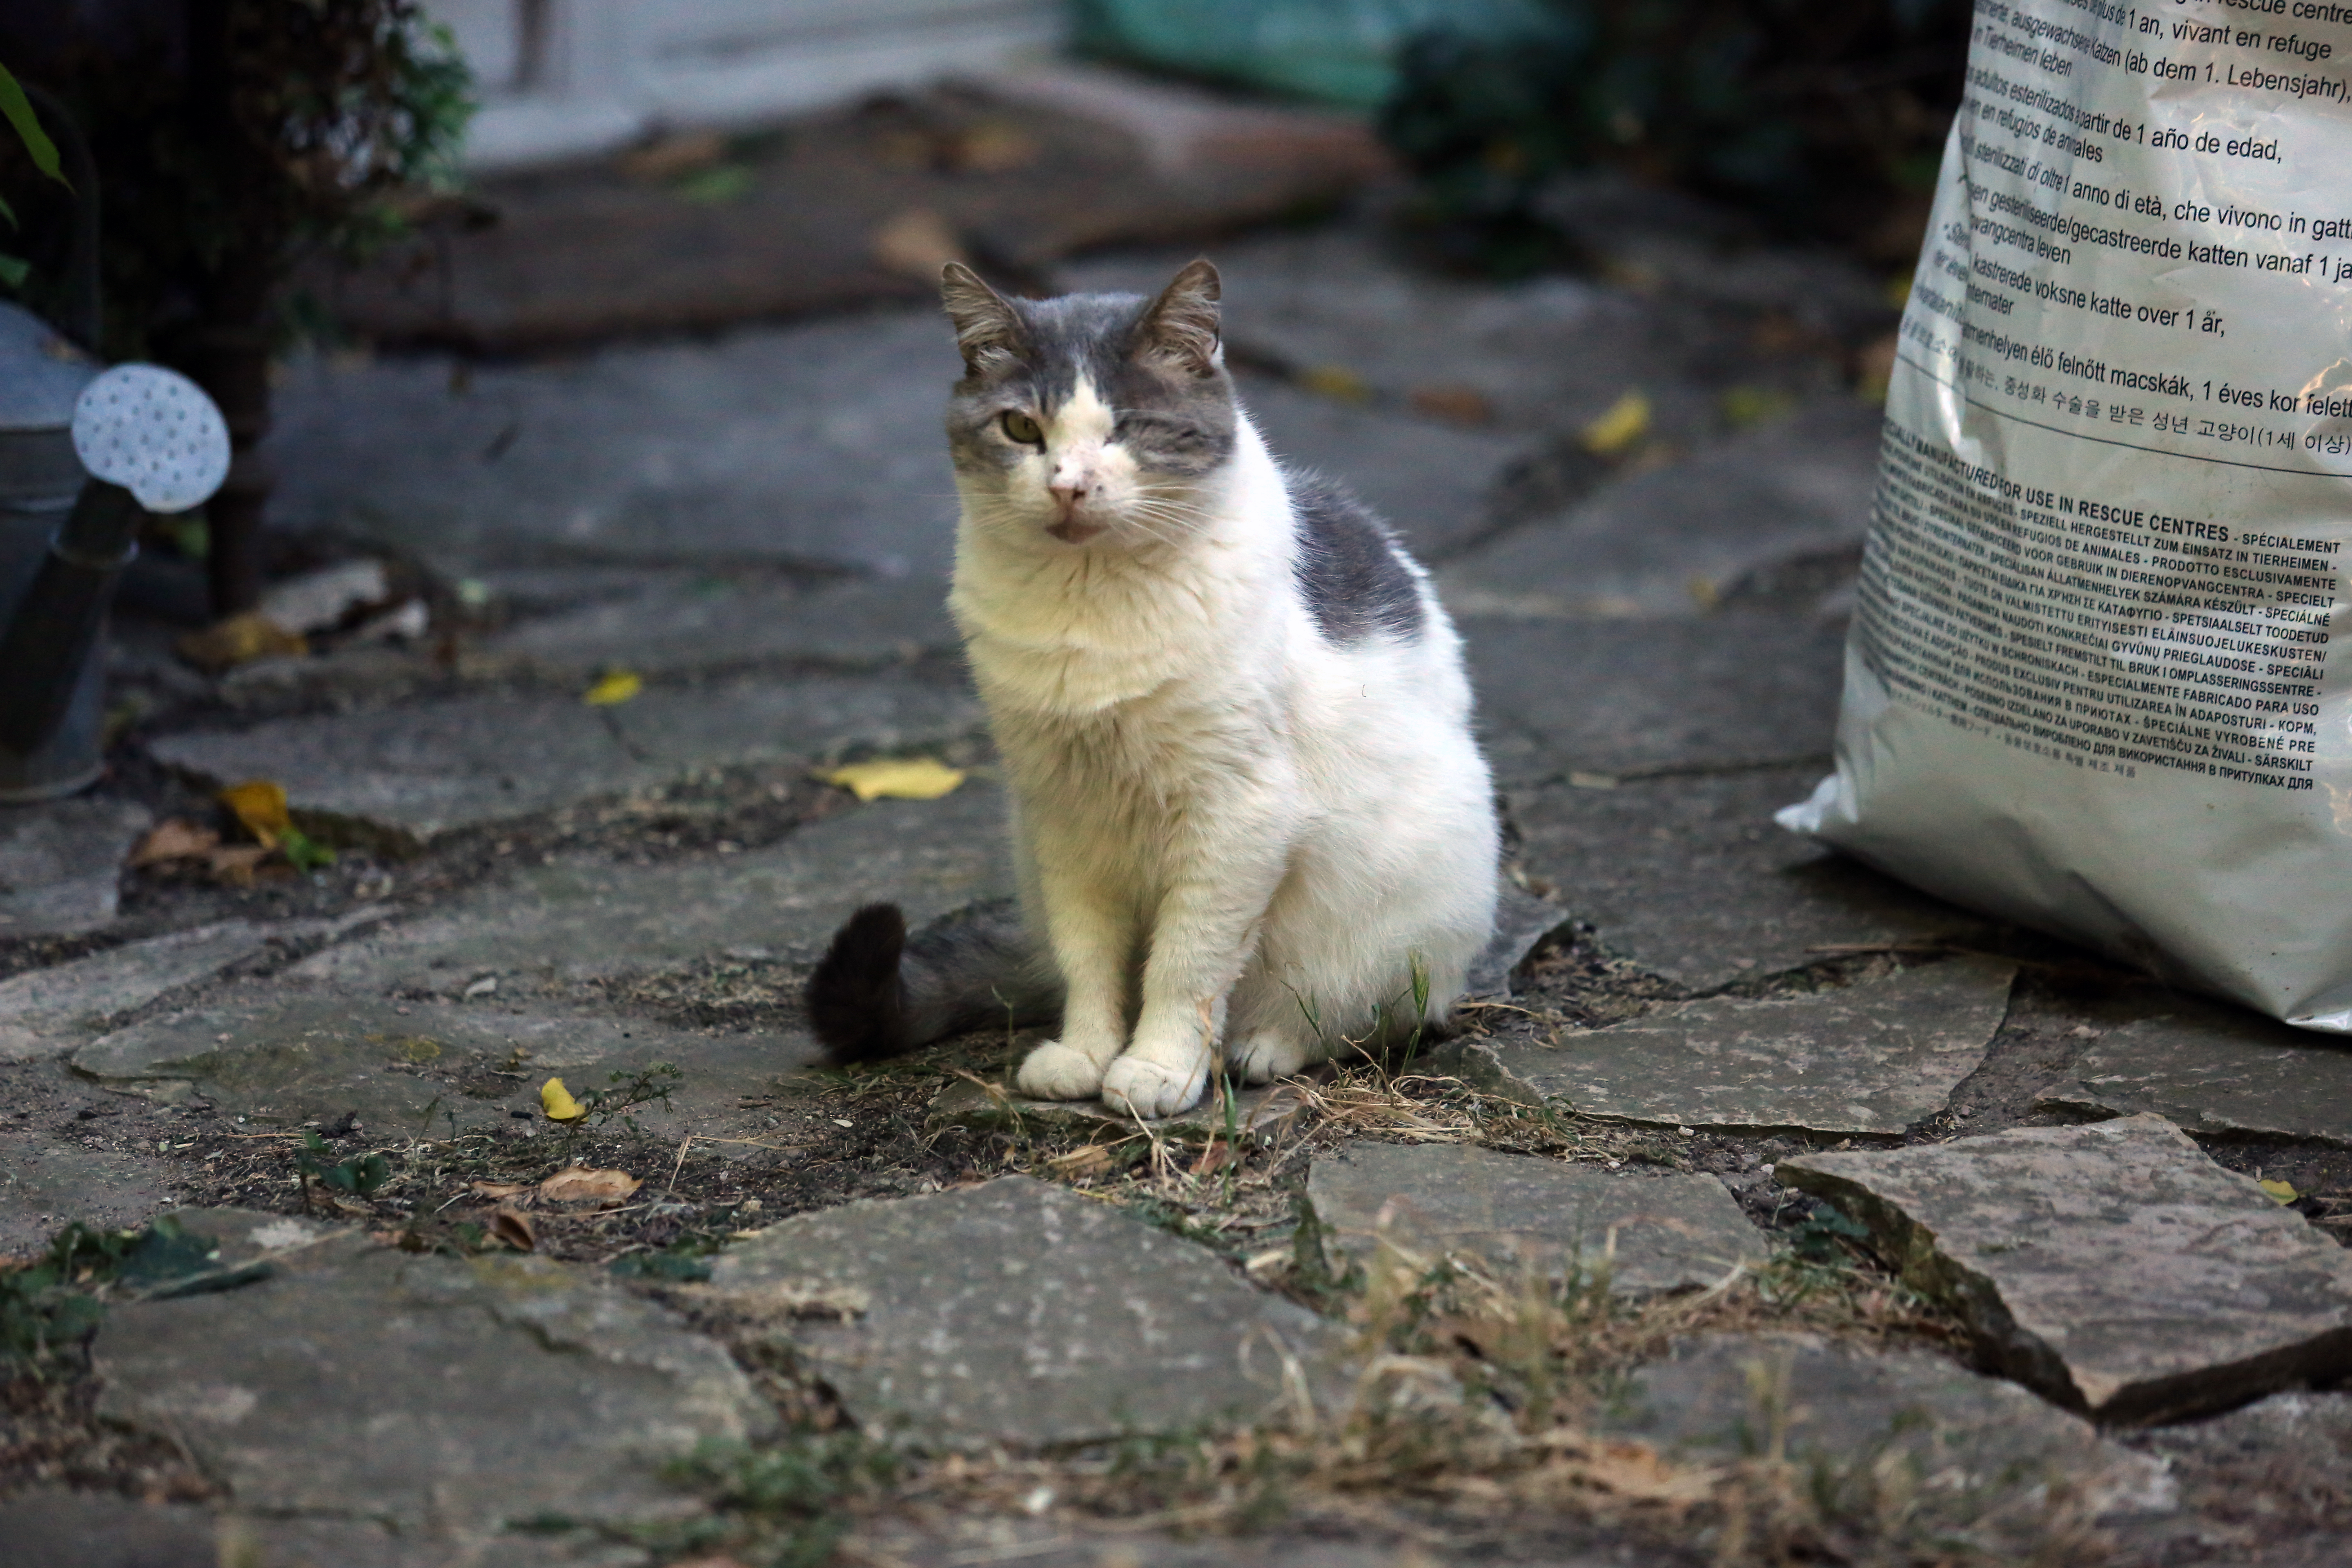
europe, cat, mammal, fauna, cats, whiskers, midi, vertebrate, provence, paca, isasza, southfrance, sdfrankreich, zuidfrankrijk, mditerrane, eos5d, katzen, exterieur, katten, provencealpesctedazur, bouchesdurhne, sanctuaireflin, rescuedcats, protectionfline, katzenschutz, chatseuropens, small to medium sized cats, cat like mammal